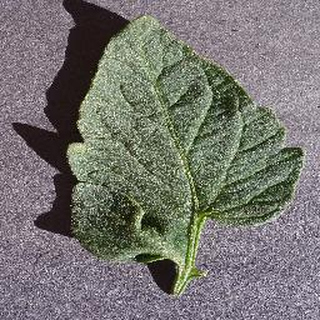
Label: healthy_tomato